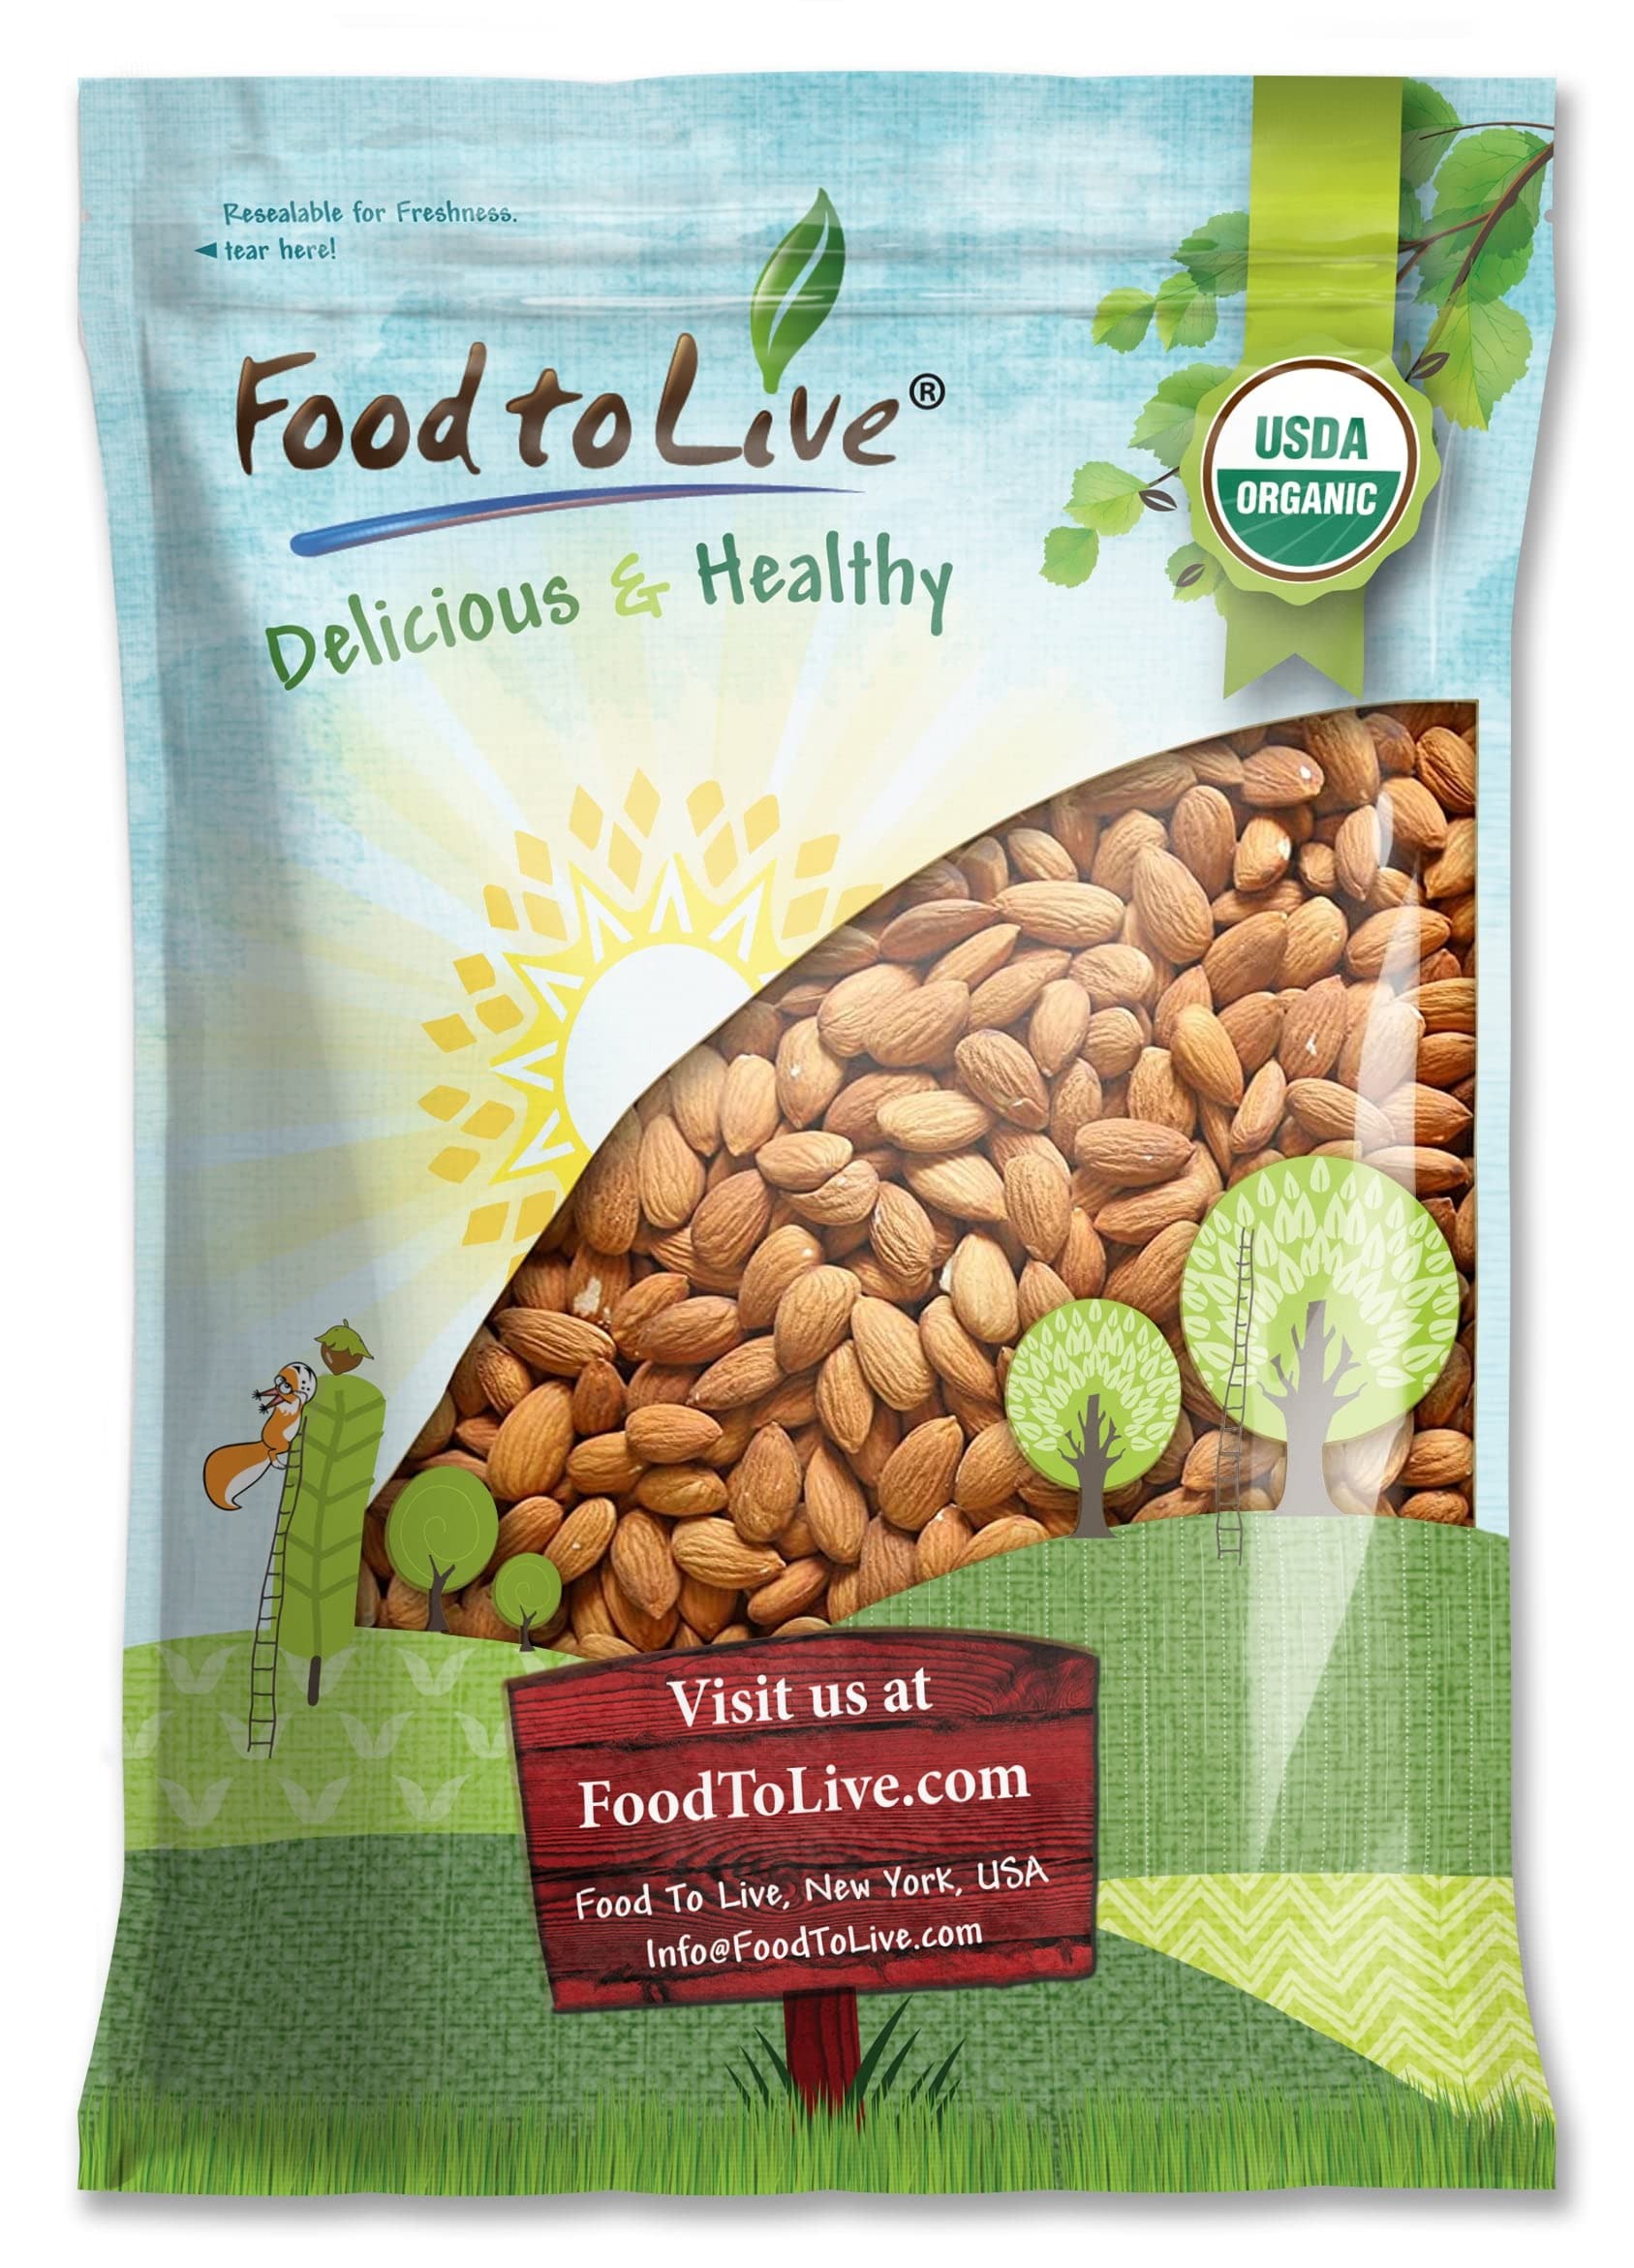
Item Name: Food to Live - Organic Almonds, 12 Pounds Non-GMO, Whole, Raw, No Shell, Unpasteurized, Unsalted, Vegan, Kosher, Bulk. Keto Snack. Good Source of Vitamin E, Protein. Great for Almond Milk, Nut Butter.
Bullet Point 1: ✔️Truly raw and unpasteurized, Food to Live Certified Organic Almonds are large, evenly shaped, and delicious.
Bullet Point 2: ✔️Non-GMO, gluten-free, and vegan-friendly almonds that make a great tasty snack.
Bullet Point 3: ✔️Eat them raw or roasted, make almond milk, meal, or butter. Everything tastes better with almonds.
Bullet Point 4: ✔️Food to Live Certified Organic Almonds are unsalted, so you can roast and flavor them to your taste.
Bullet Point 5: ✔️Packed in a quality resealable bag that will help you keep the almonds fresh for months.
Product Description: Almonds have been revered as one of the most delicious foods for hundreds of years. They are used in many national cuisines and offer a great energy boost if eaten as a snack. Food to Live Organic Almonds offer all the health benefits of unpasteurized almonds. Nutritional Value Organic almonds are exceptionally rich in nutrients. They contain large amounts of: - Vitamin E - Riboflavin - Copper - Phosphorus - Magnesium - Manganese Directions Store Food to Live Organic Almonds in a cool and dark place, and they will remain fresh and delicious for months. Almonds can be added to a variety of dishes, especially to confections and desserts. You can enjoy raw nuts as a fast snack or turn them into delicious butter. You can even add them to smoothies and homemade protein shakes. This product is processed in a facility that also processes wheat.
Value: 192.0
Unit: Ounce

Price: 138.59